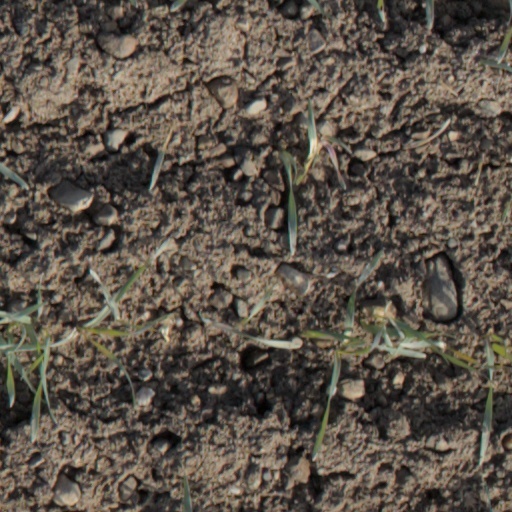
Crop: wheat